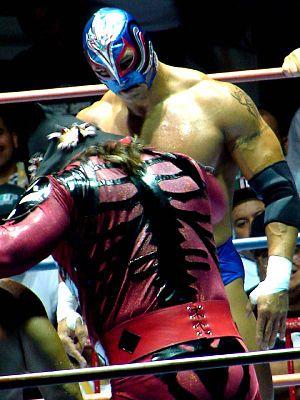
Le Consejo Mundial de Lucha Libre est une fédération de lucha libre située à Mexico.
Ramón Ibarra Banda, né le 24 mai 1956 à Santa Catarina dans le Nuevo León, est un Luchador mexicain ou lutteur professionnel travaillant sous le nom de ring Super Parka.